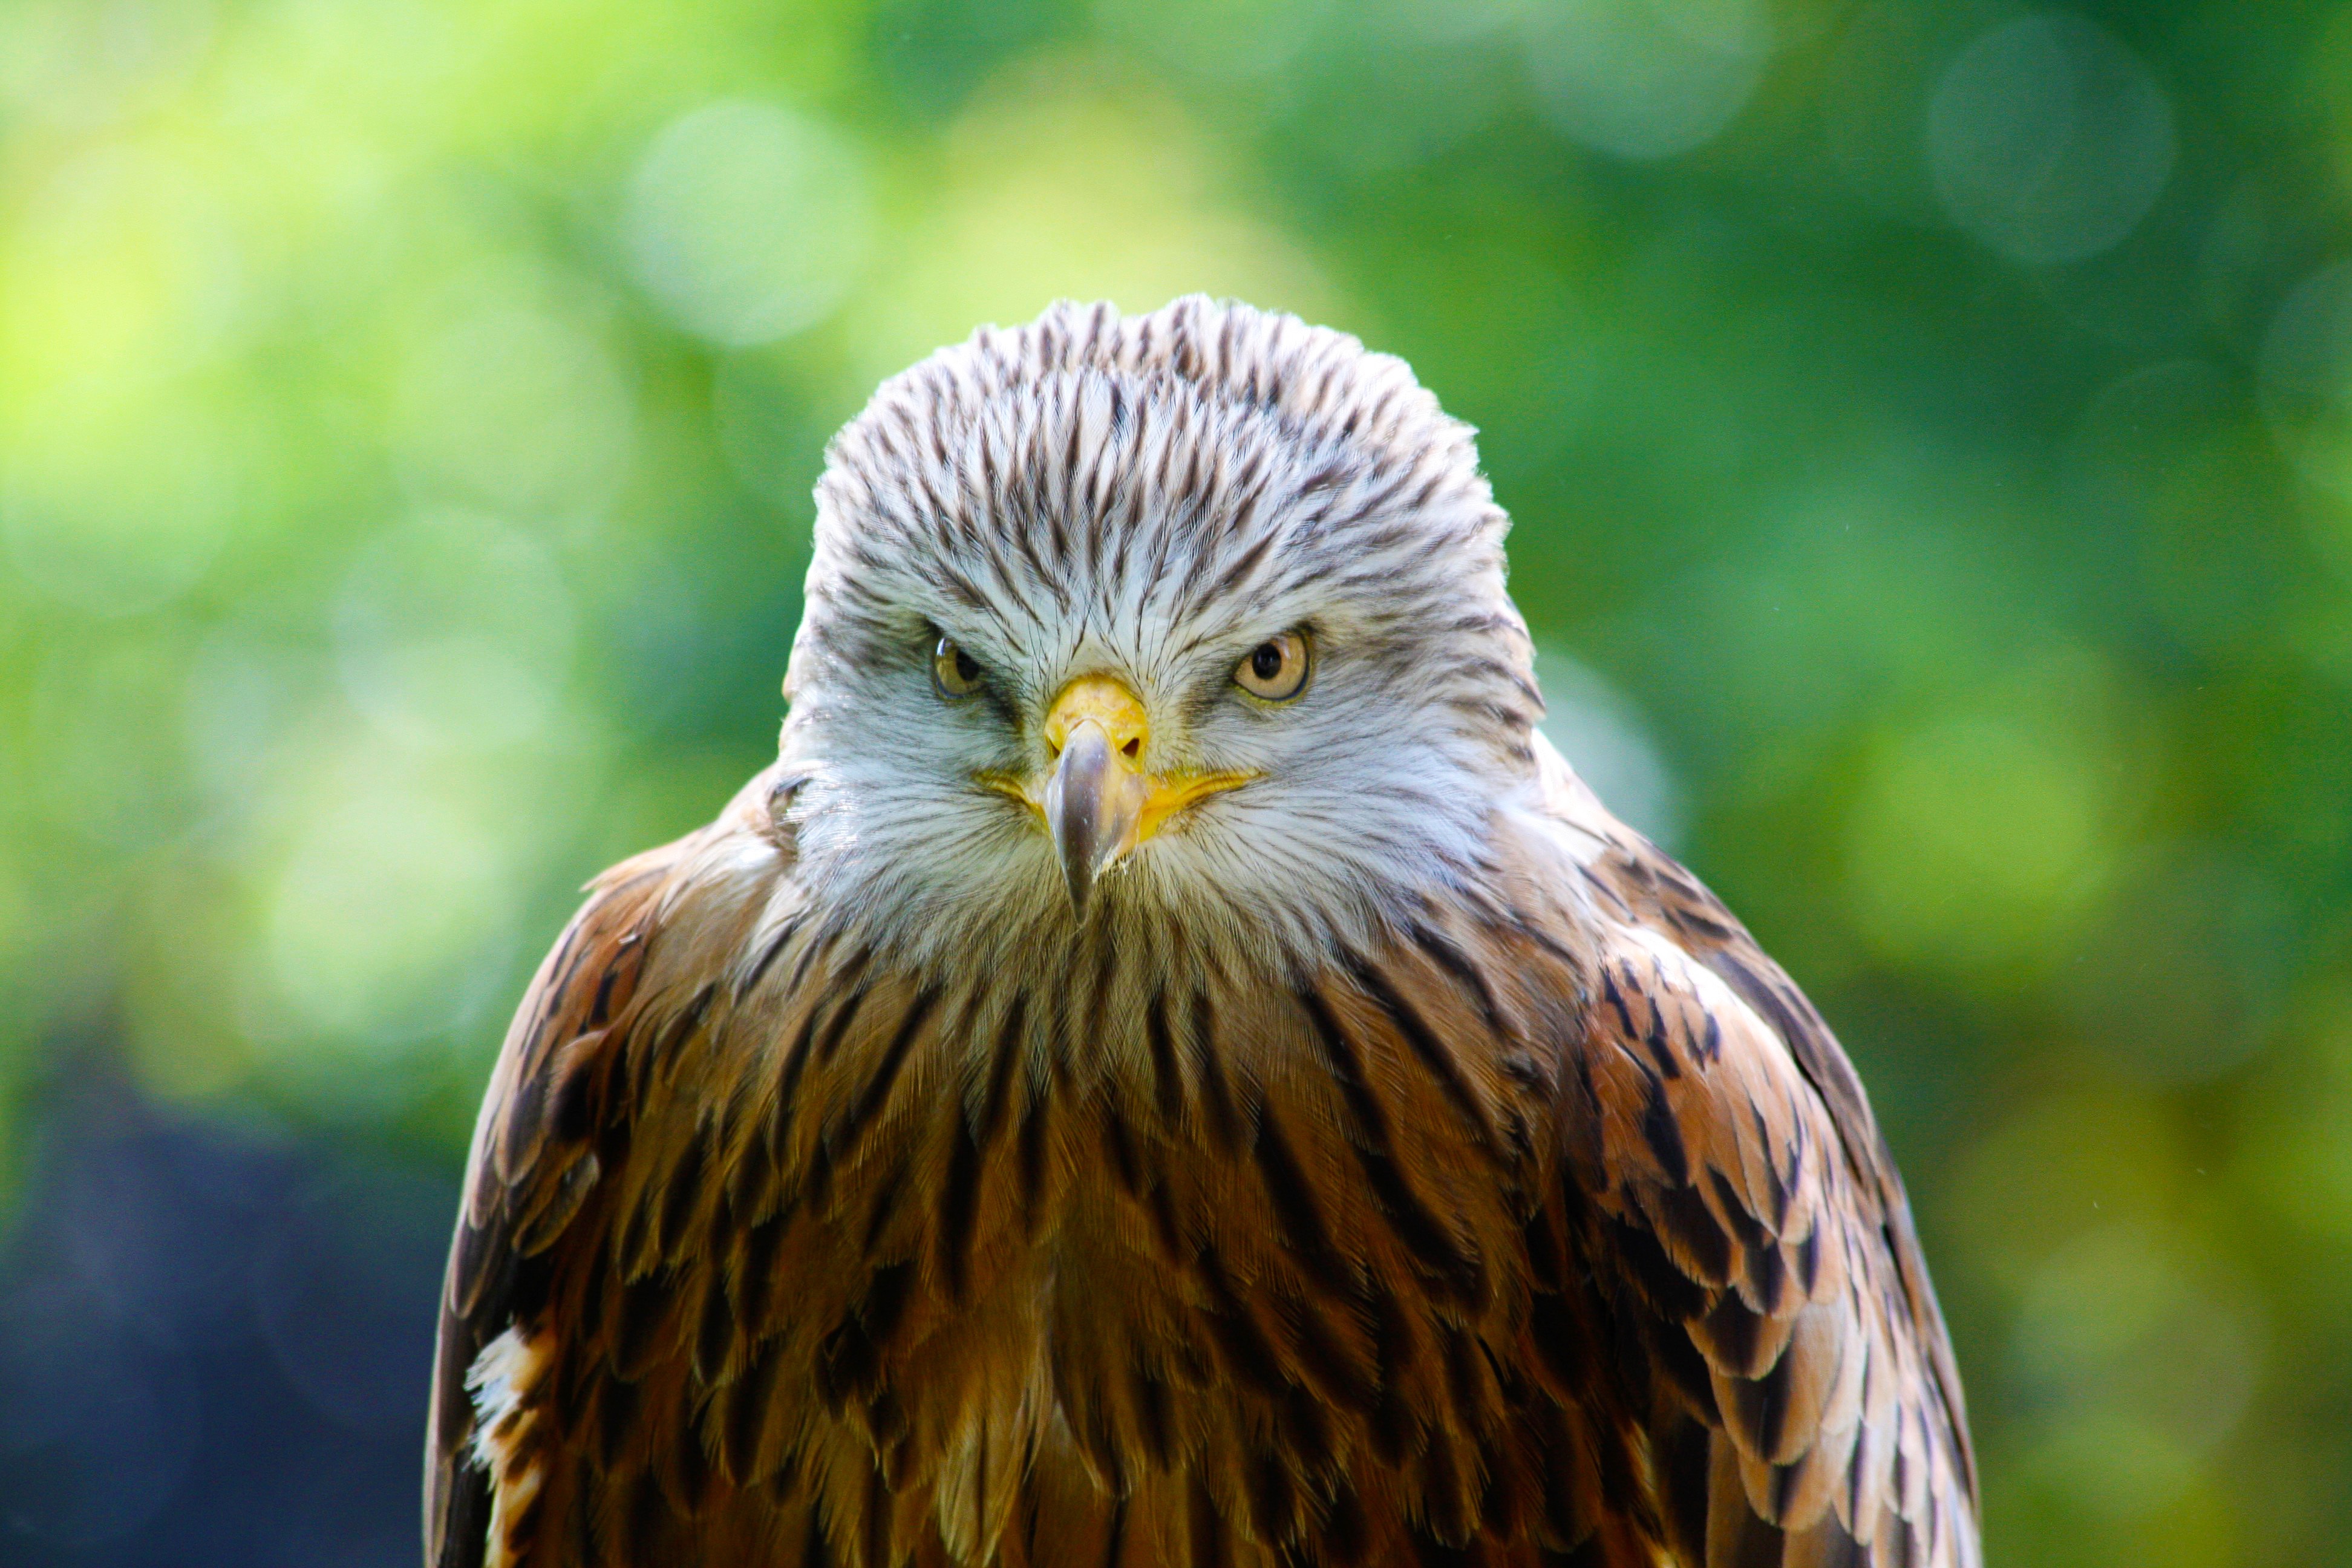
nature, bird, wing, wildlife, beak, eagle, predator, hawk, avian, fauna, bird of prey, close up, feathers, vertebrate, falcon, falconry, red kite, accipitriformes